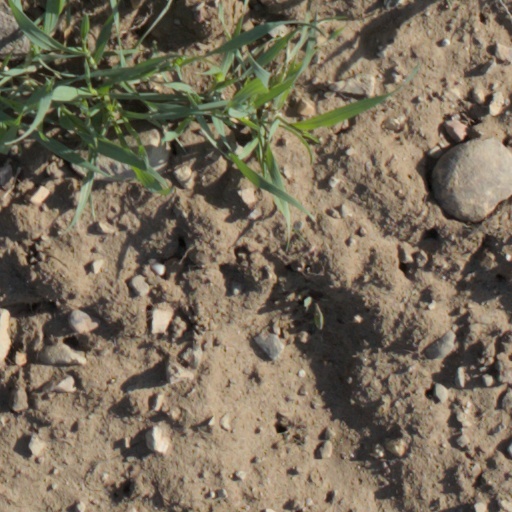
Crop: wheat